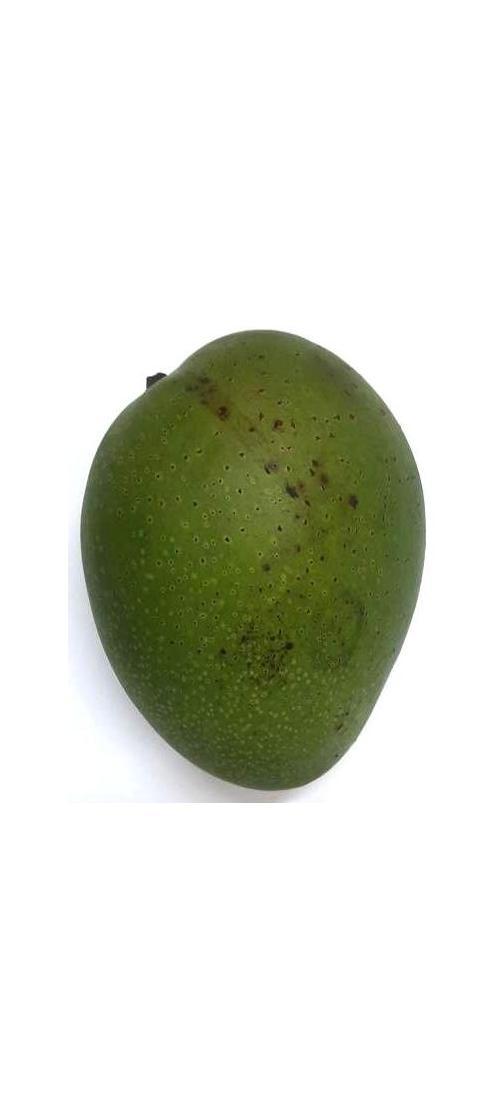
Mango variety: Ashshina Zhinuk